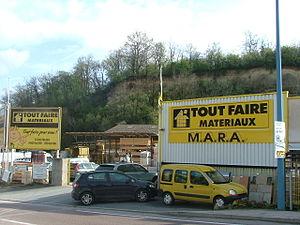
Sathonay-Camp est une commune française située dans la métropole de Lyon, en région Auvergne-Rhône-Alpes.